Belarusian cuisine

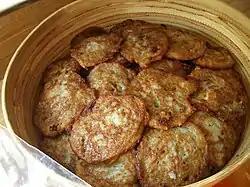
Draniki is a traditional crockery dish.

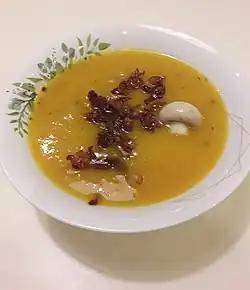
Garbuzok (Belarusian pumpkin soup) with mushrooms and sauteed onions

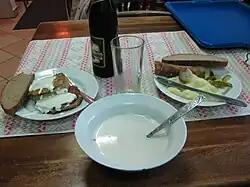
A meal at a cafe in Vitebsk

Belarusian cuisine refers to the culinary traditions native to Belarus and its people. It shares many similarities with the cuisines of other Central and Eastern European countries, particularly those of Poland, Russia, and Ukraine. It is based predominantly on meat and various vegetables typical of the region.